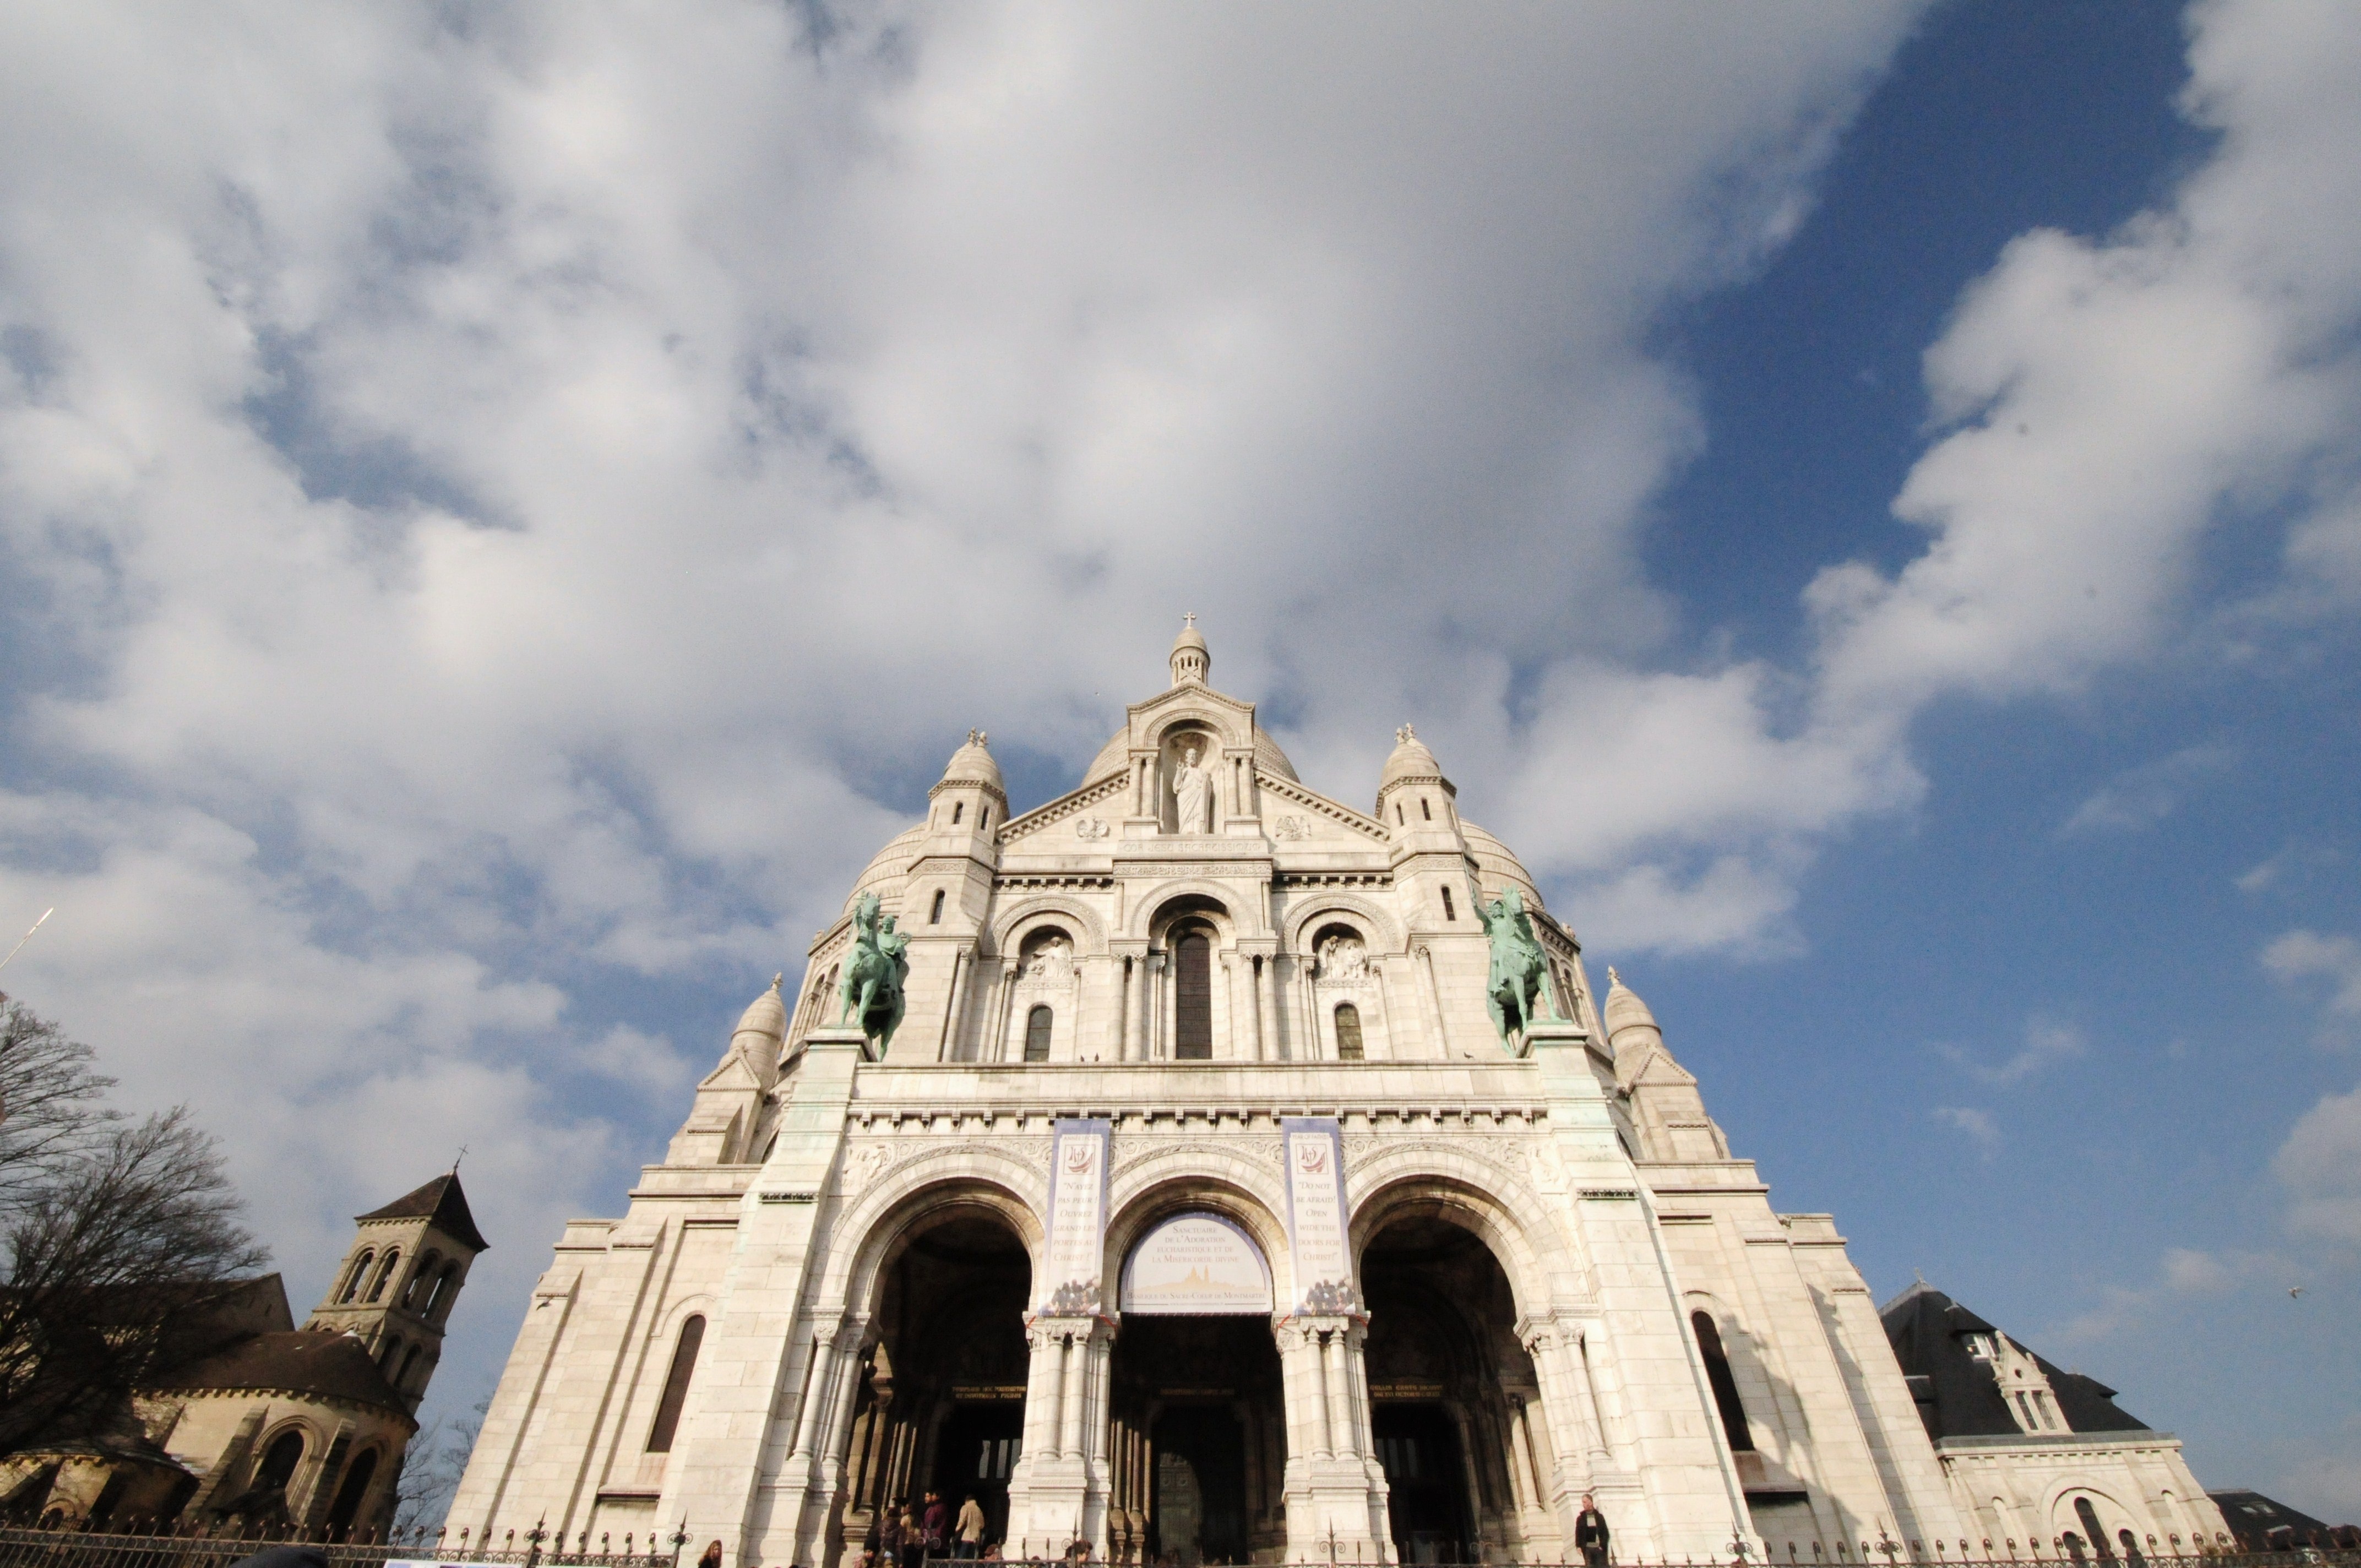
building, paris, monument, landmark, church, cathedral, place of worship, montmartre, basilica, dome, sacr coeur, ancient history